2014 Stanley Cup Final

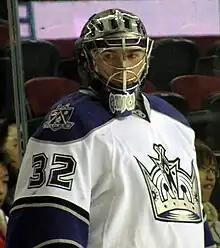
Jonathan Quick recorded a 32-save shutout in Game 3.

This was the first Stanley Cup Final game played in the state of New York since Game 6 of the 1999 Finals in Buffalo. The Kings won 3–0, led by the goaltending of Jonathan Quick, who shut out the Rangers on 32 shots. The first period was marked by tight checking, and only nine shots were recorded by the two teams. Mats Zuccarello nearly scored for the Rangers at 12:37 of the first, but his shot went off the post and Quick's stick to stay out. With one second to play, Jeff Carter's shot from the slot deflected off a Rangers defenceman past Henrik Lundqvist to put the Kings ahead by one. In the second period, Jake Muzzin scored from the point on another deflection off a Rangers player. Mike Richards scored later in the period, on a two-on-one, his attempted pass deflecting off a Rangers player back to him, leaving Lundqvist out of position to make the stop. Meanwhile, Quick stopped all 17 shots the Rangers put on the net in the second, including a stick save on Derick Brassard when he appeared to be well out of position to make the save. There was no scoring in the third and the Kings took a three games to none series lead, putting the Rangers on the brink of elimination.